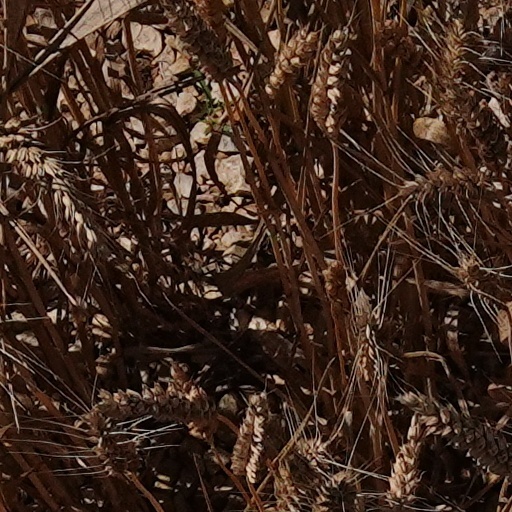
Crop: wheat